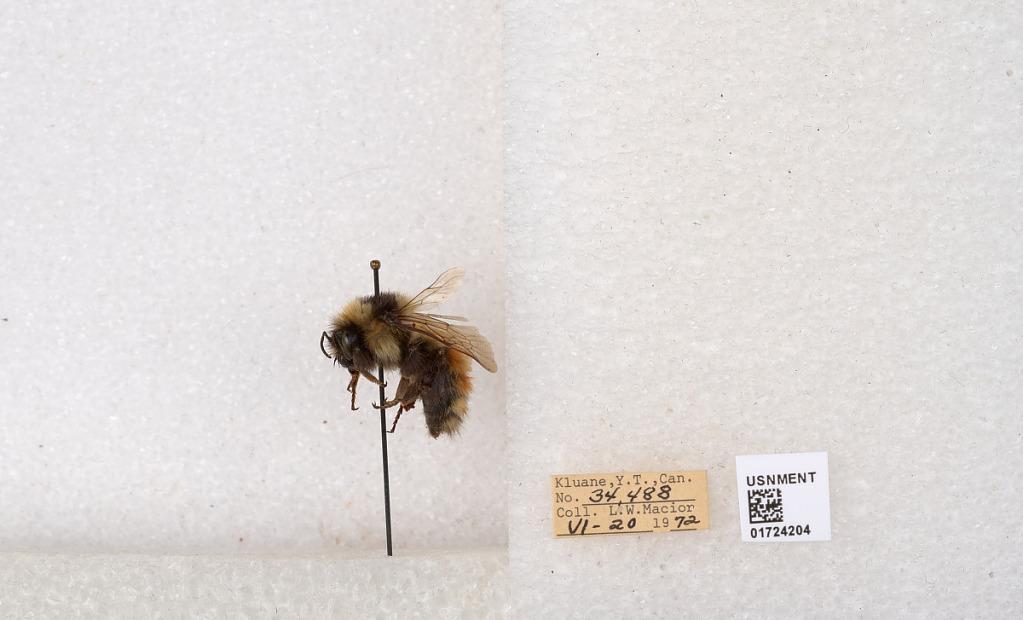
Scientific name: Bombus (Pyrobombus) sylvicola Kirby
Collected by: L. Macior
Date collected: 1972-6-20
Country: Canada
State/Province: Yukon Territory
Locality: Kluane National Park and Reserve
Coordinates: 60.7493, -139.504